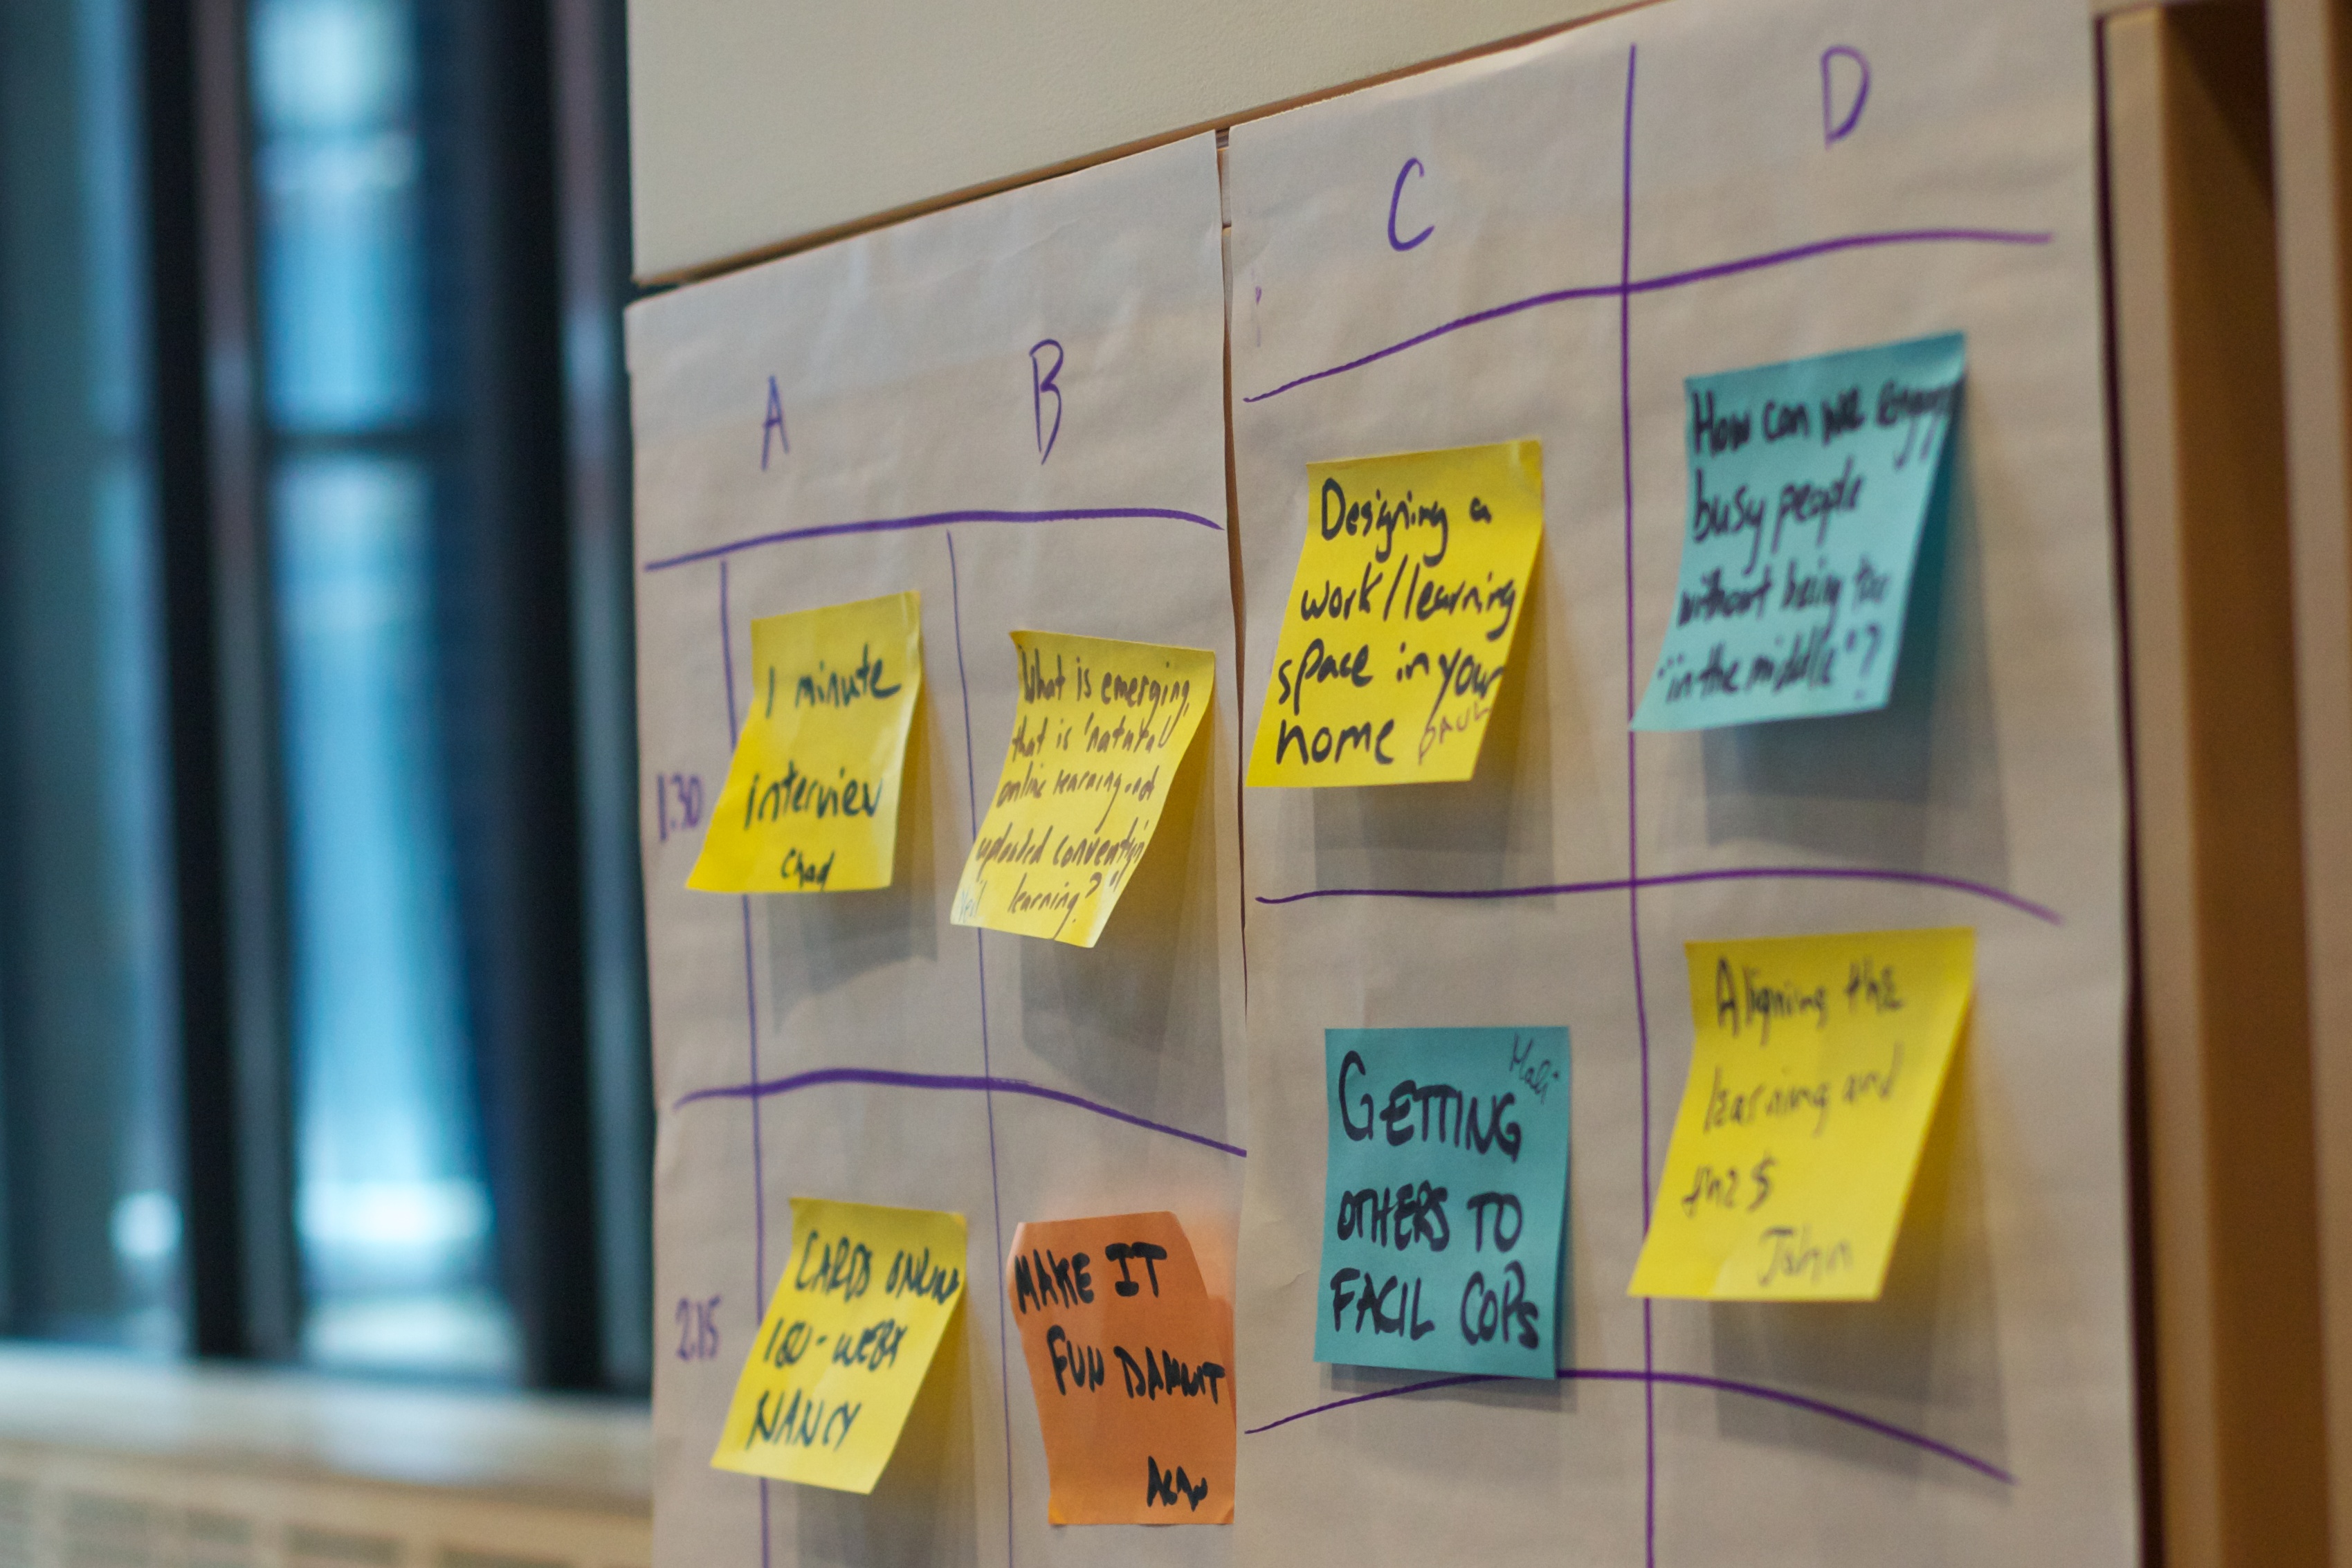
number, sign, color, banner, yellow, signage, design, shape, oce2012